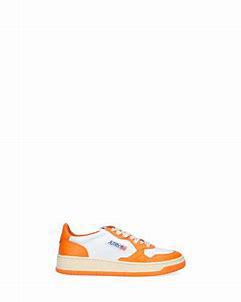
Brand: Autry
Model: Action Shoes Autry Action Medalist 1